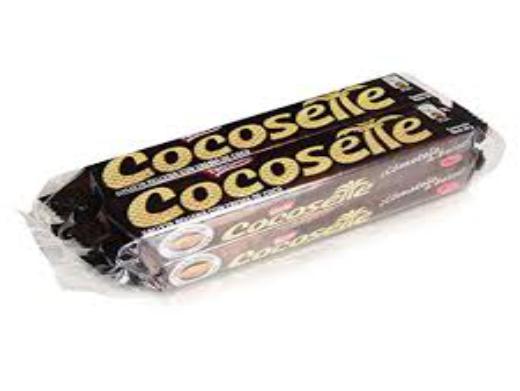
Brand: Cocosette
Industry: Food